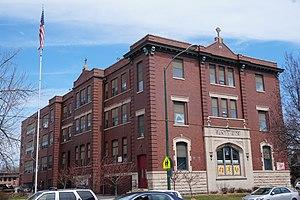
L'église Saint-Viateur est une église historique de Chicago située dans le quartier d'Old Irving Park au 4170 West Addison Street. Elle est dédiée à saint Viateur et dépend de l'archidiocèse de Chicago.